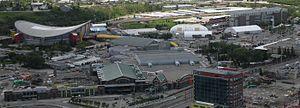
Le Stampede Park est situé au sud-est du centre-ville de Calgary dans le district de Beltline. Il est un lieu de rassemblement central pour les habitants de Calgary et les touristes. En plus d'accueillir le Stampede de Calgary, plus de 2,5 millions de personnes assistent à d'autres événements sportifs, concerts, salons professionnels et réunions sur un terrain qui accueille plus de 1 000 événements chaque année.